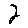
Label: 2